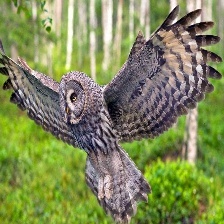
Species: GREAT GRAY OWL
Scientific name: STRIX NEBULOSA
ImageNet parent category: great_grey_owl